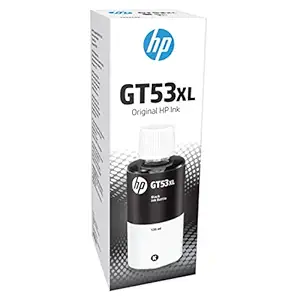
HP GT 53 XL Cartridge Ink
Category: Computers&Accessories
Price: 596 (list price: 723)
Rating: 4.4 (3,219 ratings)
About this product: Cartridge Colors: Black|Yield- 6000|Ink Type- Pigment|Compatible with Printers-HP DeskJet GT 5810 All-in-One Printer,HP DeskJet GT 5820 AiO Printer,HP DeskJet GT 5811 AiO Printer,HP DeskJet GT 5821 AiO Printer,HP Ink Tank WL 415 AiO Printer,HP Ink Tank WL 418 AiO Printer,HP Ink Tank 315 AiO Printer,HP Ink Tank 318 AiO Printer,HP Ink Tank WL 419 AiO Printer,HP Ink Tank 319 AiO Printer,HP Ink Tank WL 410 AiO Printer,HP Ink Tank 310 AiO Printer|Country of Origin: Malaysia